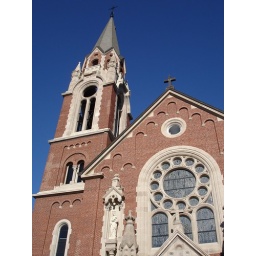
holy hill (big foot was spotted near here on 11/10/06!)